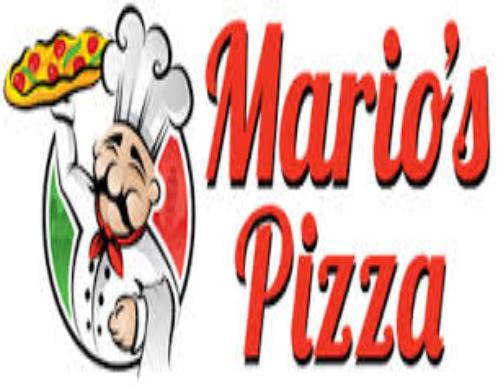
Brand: Mario's Pizzeria
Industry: Food